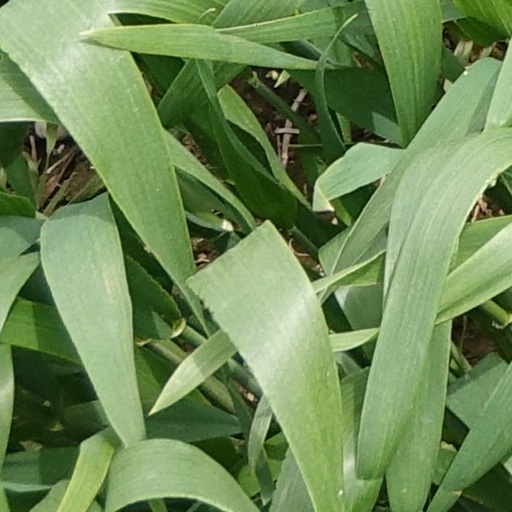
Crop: wheat